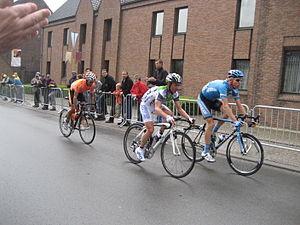
La 2ᵉ étape du Tour de France 2007 s'est déroulée le 9 juillet. Le parcours de 167 kilomètres relia Dunkerque à Gand en Belgique flamande.